Jean-François Champollion

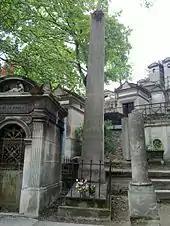
Obelisk of stone on a small tomb. The obelisk is inscribed with the name Champollion.

Champollion had been confronted to the doubts of various scholars regarding the existence of phonetical hieroglyphs before the time of the Greeks and the Romans in Egypt, especially since Champollion had only proved his phonetic system on the basis of the names of Greek and Roman rulers found in hieroglyphs on Egyptian monuments. Until his decipherment of the Caylus vase, he had not found any foreign names earlier than Alexander the Great that were transliterated through alphabetic hieroglyphs, which led to suspicions that they were invented at the time of the Greeks and Romans, and fostered doubts whether phonetical hieroglyphs could be applied to decipher the names of ancient Egyptian Pharaohs. For the first time, here was a foreign name ("Xerxes the Great") transcribed phonetically with Egyptian hieroglyphs, already 150 years before Alexander the Great, thereby essentially proving Champollion's thesis. In his "Précis du système hiéroglyphique" published in 1824, Champollion wrote of this discovery: "It has thus been proved that Egyptian hieroglyphs included phonetic signs, at least since 460 BC".